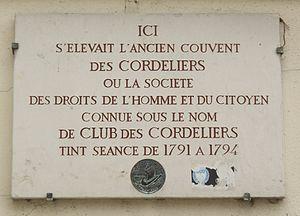
Plaque apposée au n° 15 de la rue de l'École-de-Médecine, Paris 6e. «
Église conventuelle construite au XIIIᵉ siècle, l'une des plus vastes du vieux Paris faisait partie de l'ensemble du grand couvent des Cordeliers de Paris avec un cloître et un collège. Les Cordeliers est le nom que prirent les Franciscains installés en France. Elle a été le siège pendant la Révolution du Club des Cordeliers. Elle a été rasée au cours du XIXᵉ siècle.